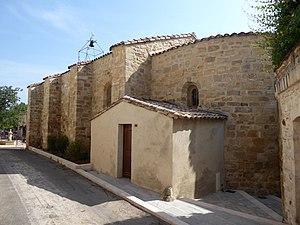
Temple protestant de Moussac